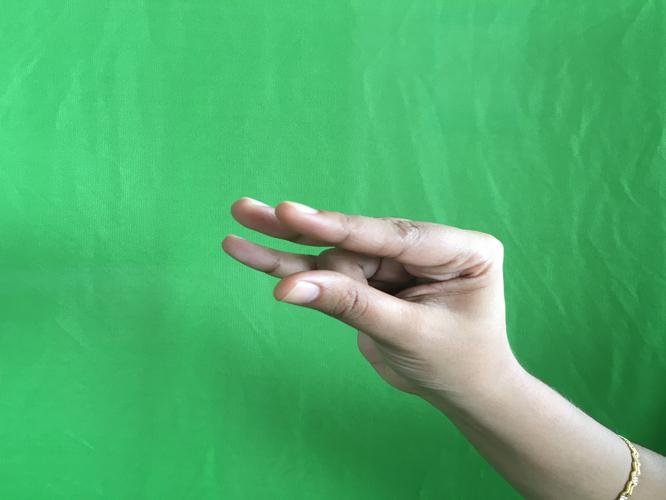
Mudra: Kangulam
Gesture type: single_hand